Galveston, Texas

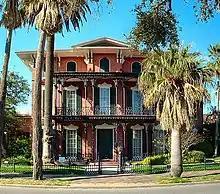
Ashton Villa

Galveston is home to six historic districts with over 60 structures listed representing architectural significance in the National Register of Historic Places. The Silk Stocking National Historic District, between Broadway and Seawall Boulevard and bounded by Ave. K, 23rd St., Ave. P, and 26th St., contains a collection of historic homes constructed from the Civil War through World War II. The East End Historic District on both sides of Broadway and Market Streets, contains 463 buildings. Other historic districts include Cedar Lawn, Denver Court and Fort Travis.